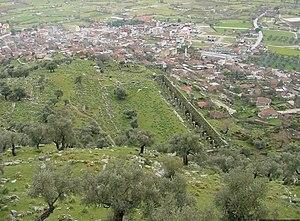
Karpuzlu est une ville et un district de la province d'Aydın dans la région égéenne en Turquie.